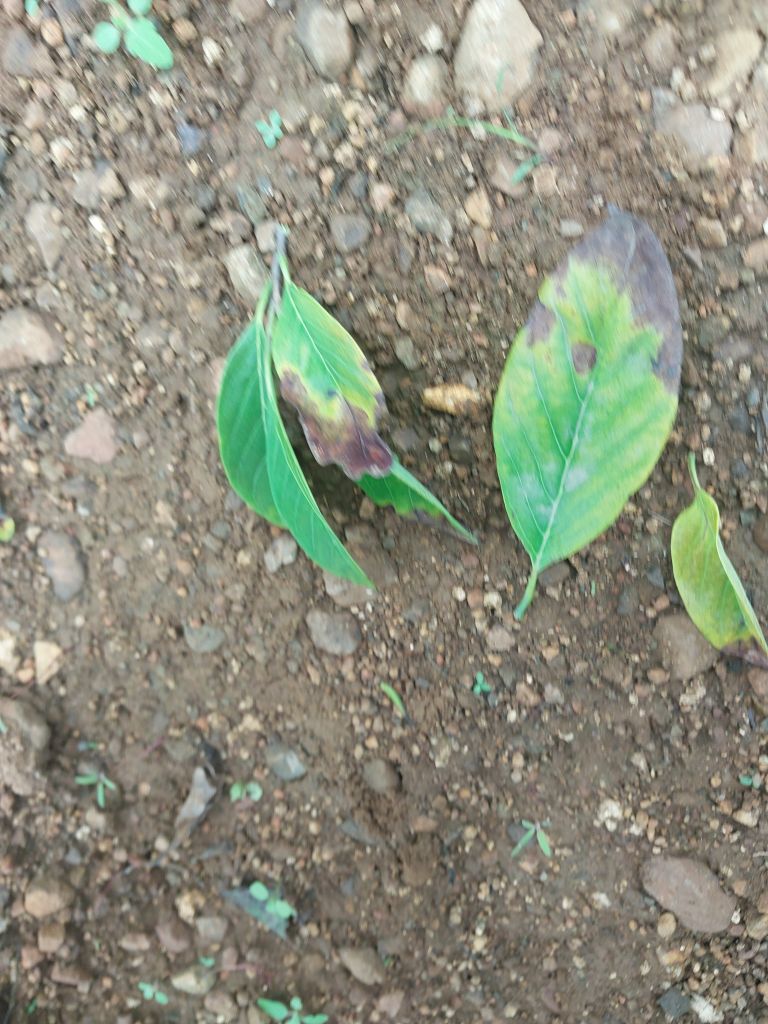
Disease label: Leaf spot on Leaves